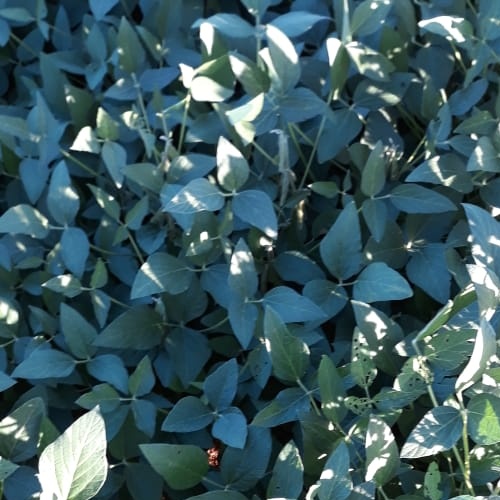
Label: Diabrotica_speciosa